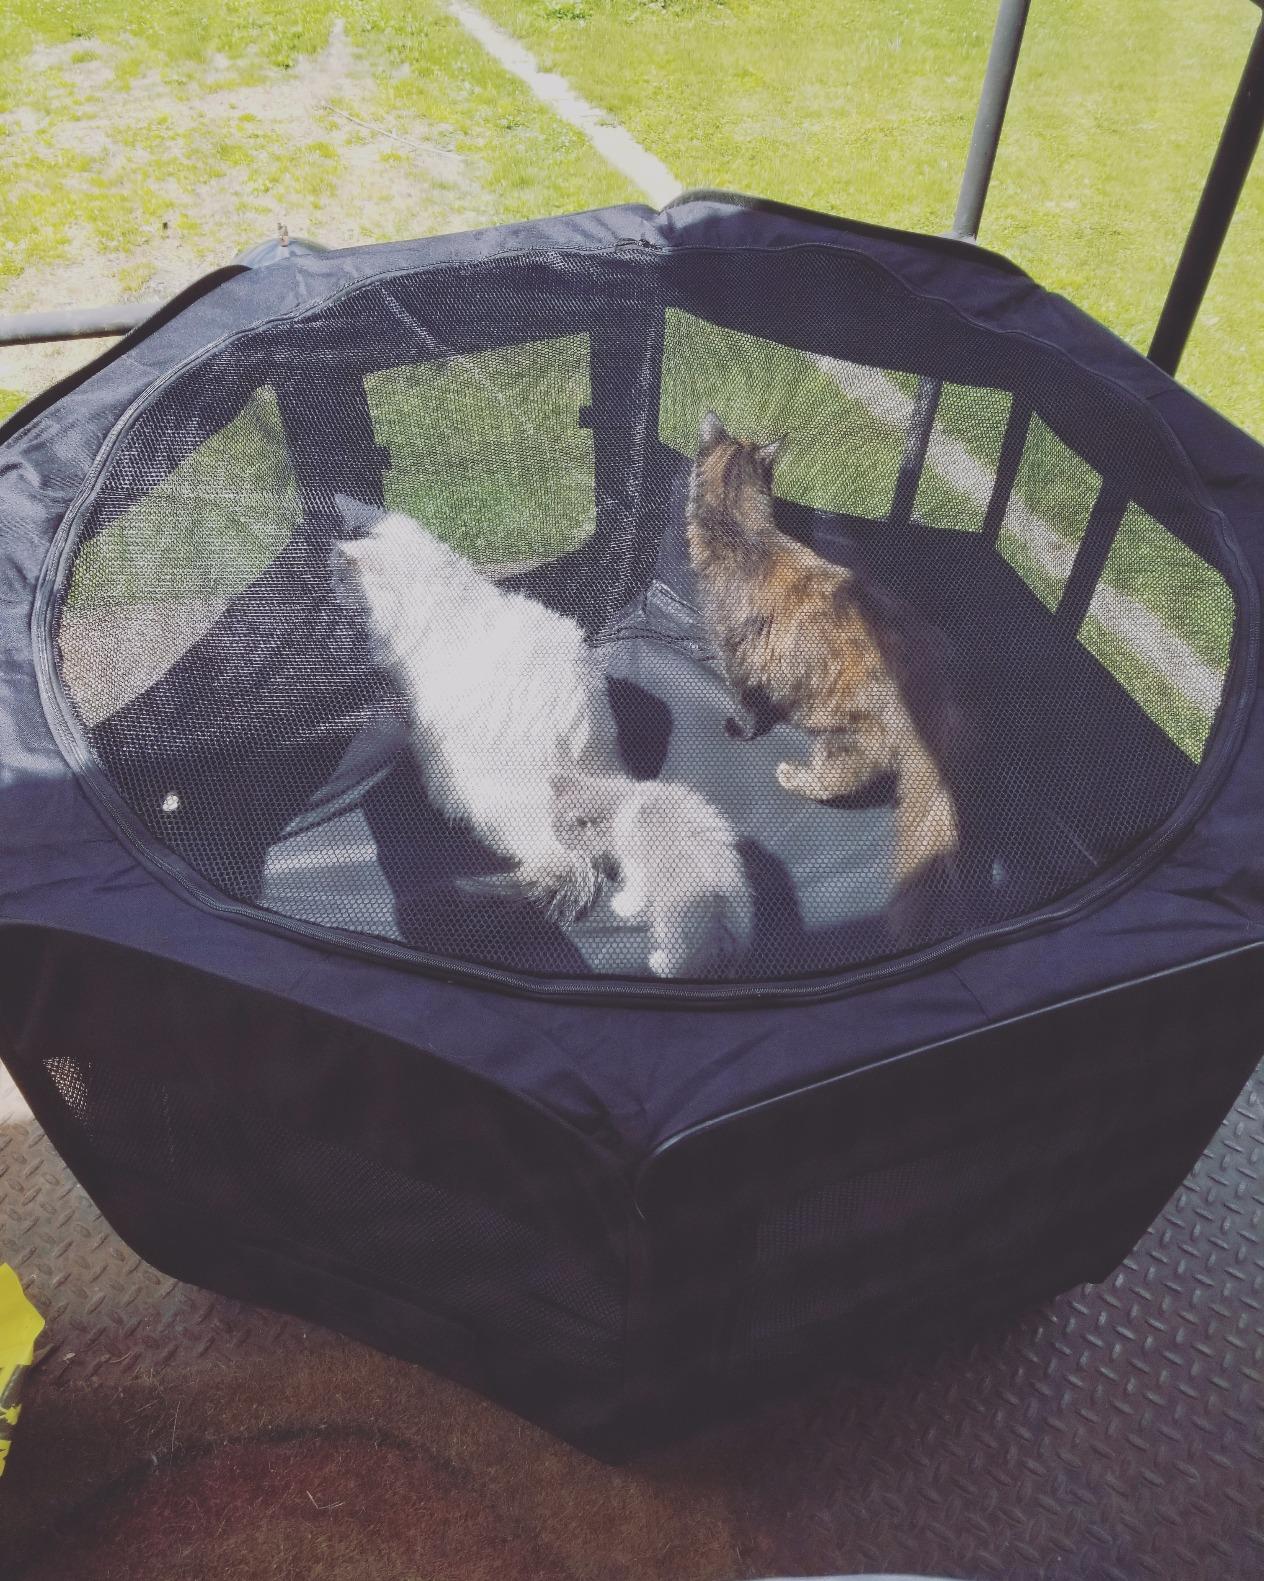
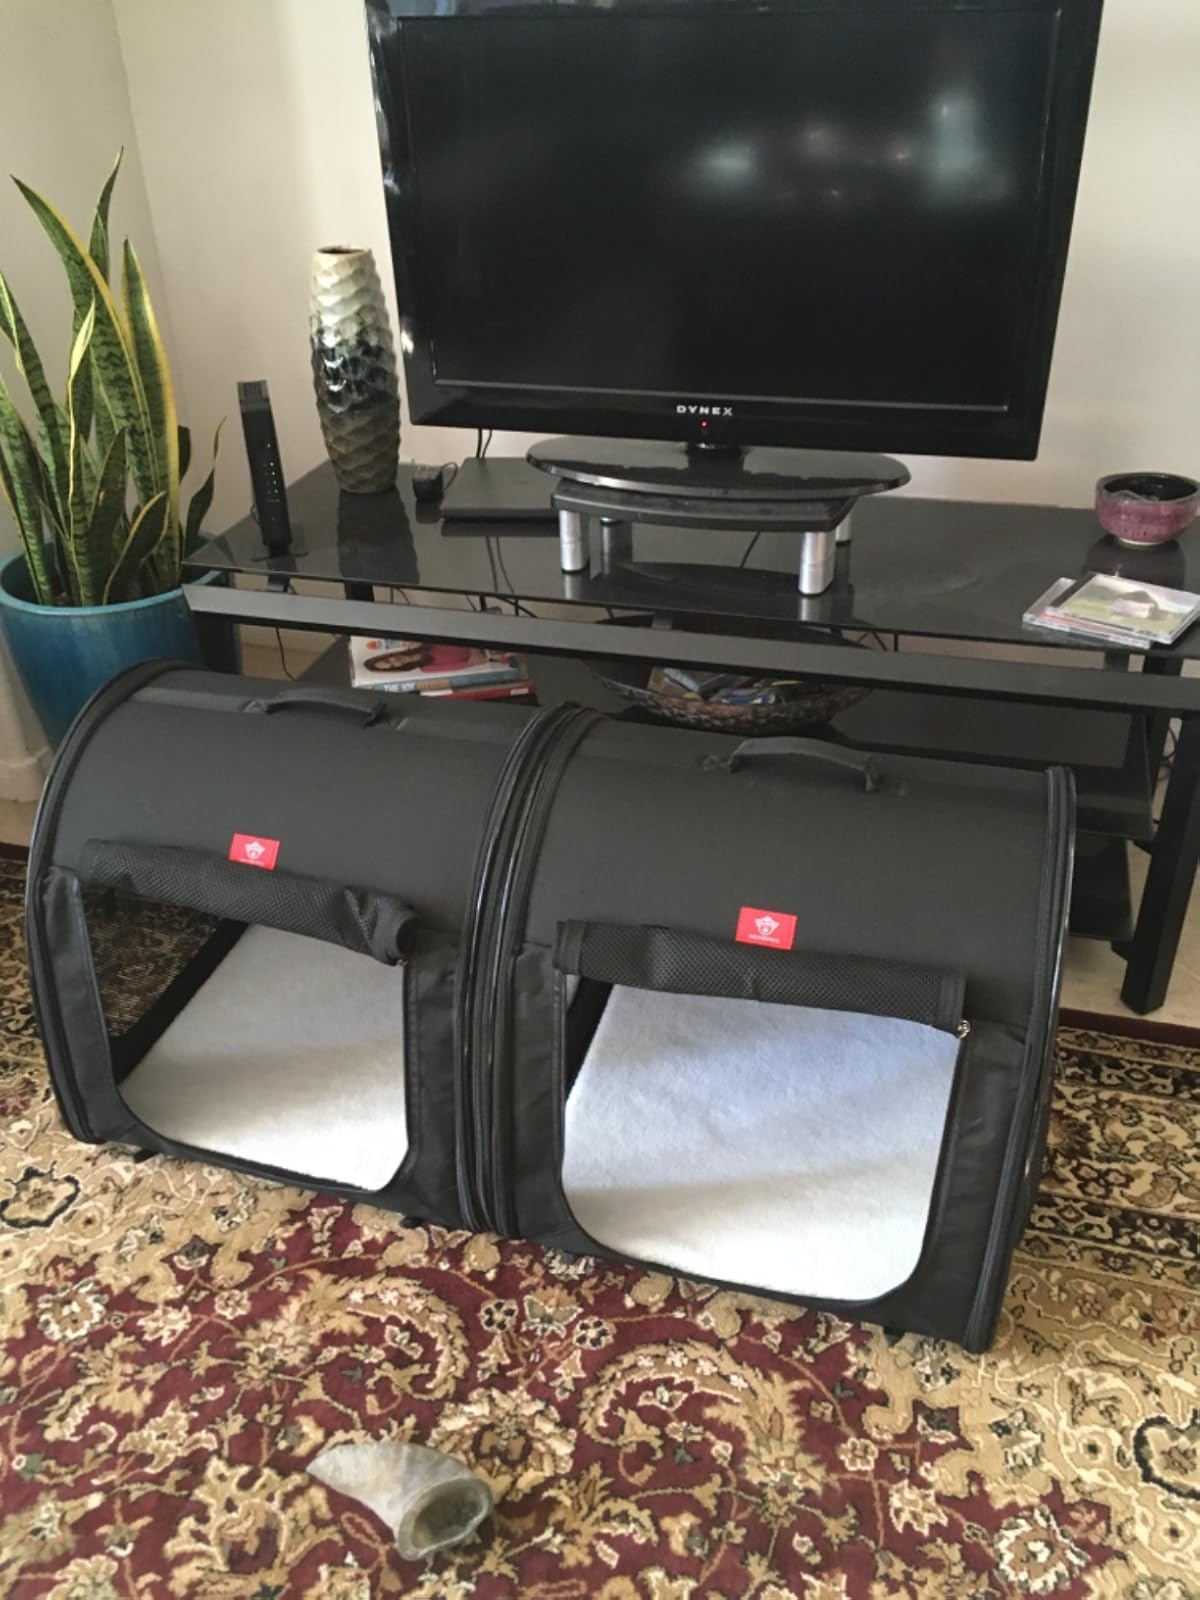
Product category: items_kennel
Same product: no